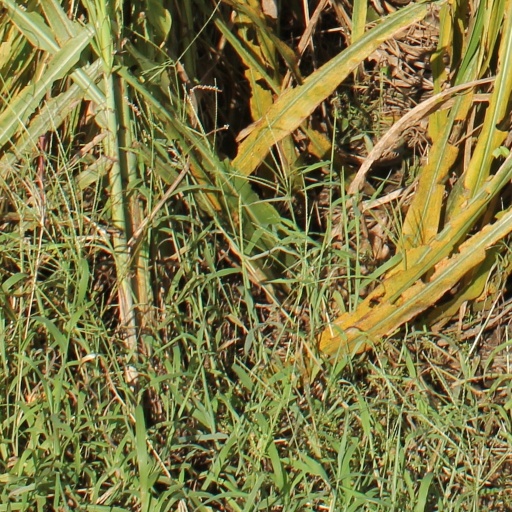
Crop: sorghum